Shrek

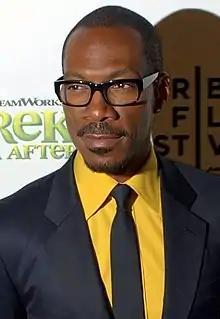
Murphy was particularly praised by reviewers for his performance as Donkey.

Roger Ebert praised the film, giving it four stars out of a possible four and describing it as "jolly and wicked, filled with sly in-jokes and yet somehow possessing a heart". "USA Today"s Susan Wloszczyna praised Eddie Murphy's performance, stating it "gives the comic performance of his career, aided by sensational digital artistry, as he brays for the slightly neurotic motormouth". Richard Schickel of "Time" also enjoyed Murphy's role, stating "No one has ever made a funnier jackass of himself than Murphy." Peter Rainer of "New York" magazine liked the script, also stating "The animation, directed by Andrew Adamson and Vicky Jenson, is often on the same wriggly, giggly level as the script, although the more "human" characters, such as Princess Fiona and Lord Farquaad, are less interesting than the animals and creatures—a common pitfall in animated films of all types." Peter Travers of "Rolling Stone" wrote ""Shrek" is a world-class charmer that could even seduce the academy when it hands out the first official animation Oscar next year." James Berardinelli of "ReelViews" gave the film three and a half stars out of four, saying ""Shrek" is not a guilty pleasure for sophisticated movie-goers; it is, purely and simply, a pleasure." Kenneth Turan of the "Los Angeles Times" wrote "The witty, fractured fairy tale "Shrek" has a solid base of clever writing." Lisa Schwarzbaum of "Entertainment Weekly" gave the film an A−, saying "A kind of palace coup, a shout of defiance, and a coming of age for DreamWorks." Jay Boyar of the "Orlando Sentinel" wrote "It's a pleasure to be able to report that the movie both captures and expands upon the book's playful spirit of deconstruction."